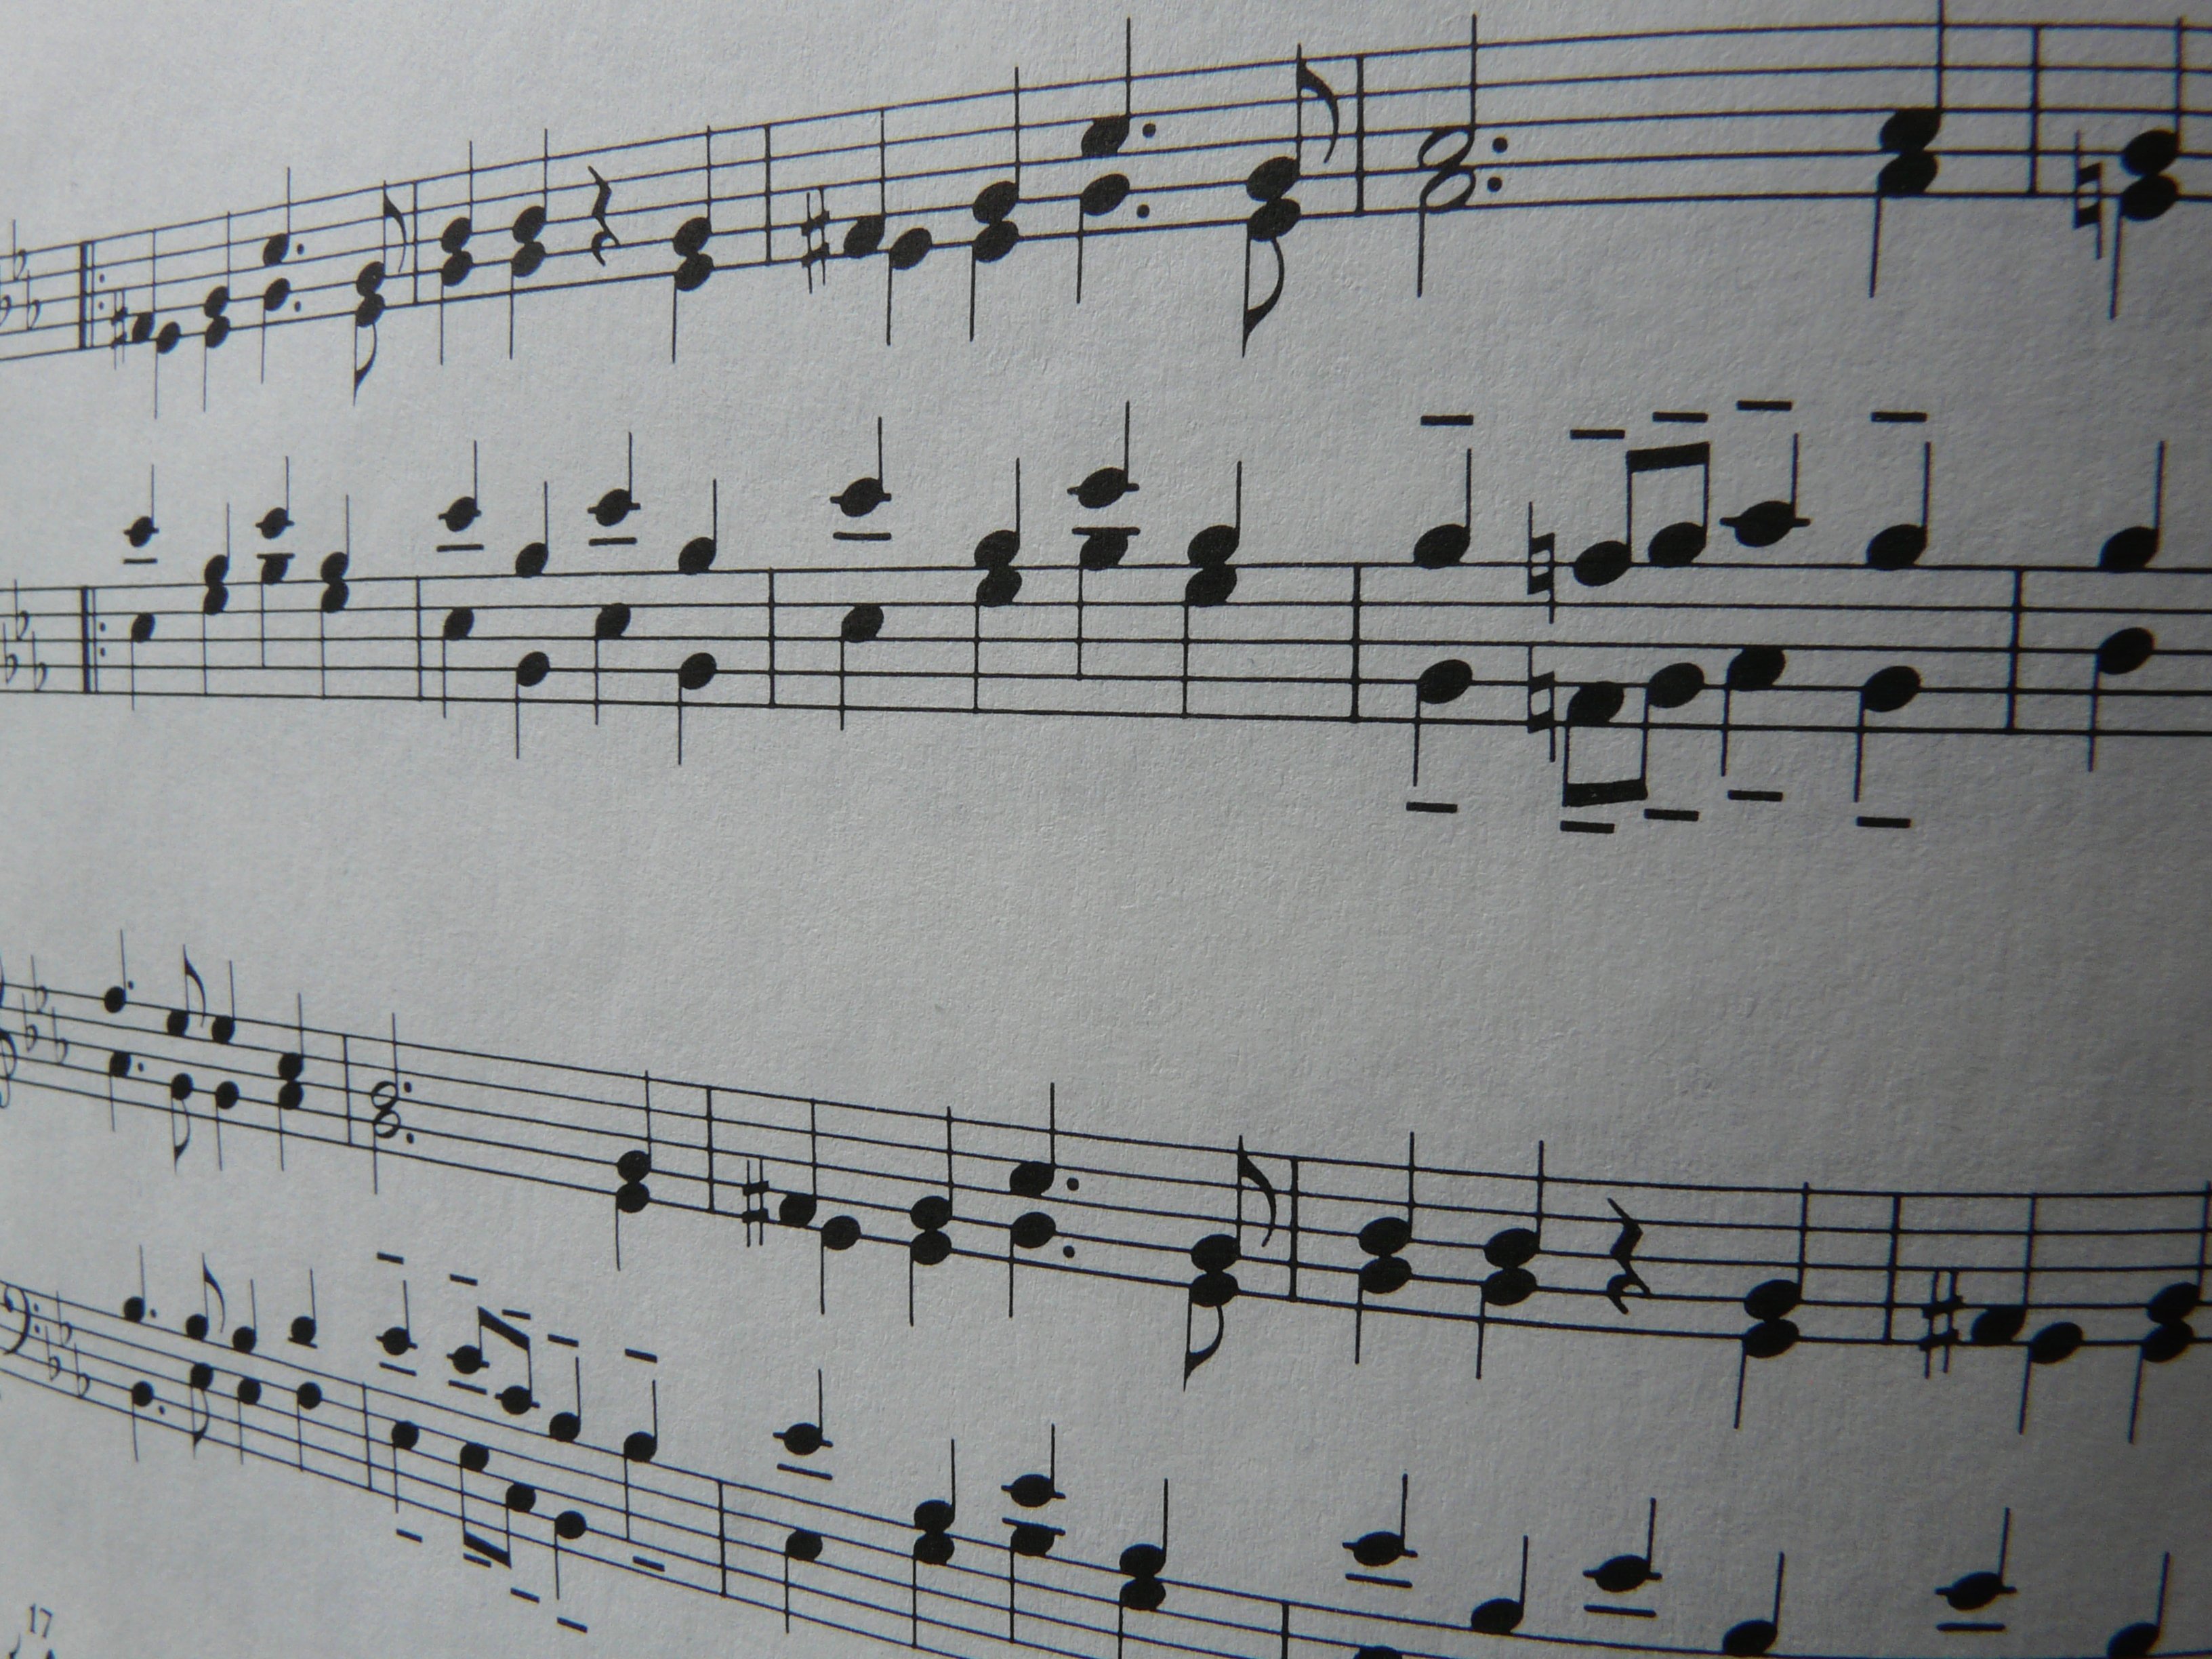
music, white, number, line, black, sheet music, font, art, sketch, drawing, handwriting, composition, shape, score, notenblatt, electronic instrument